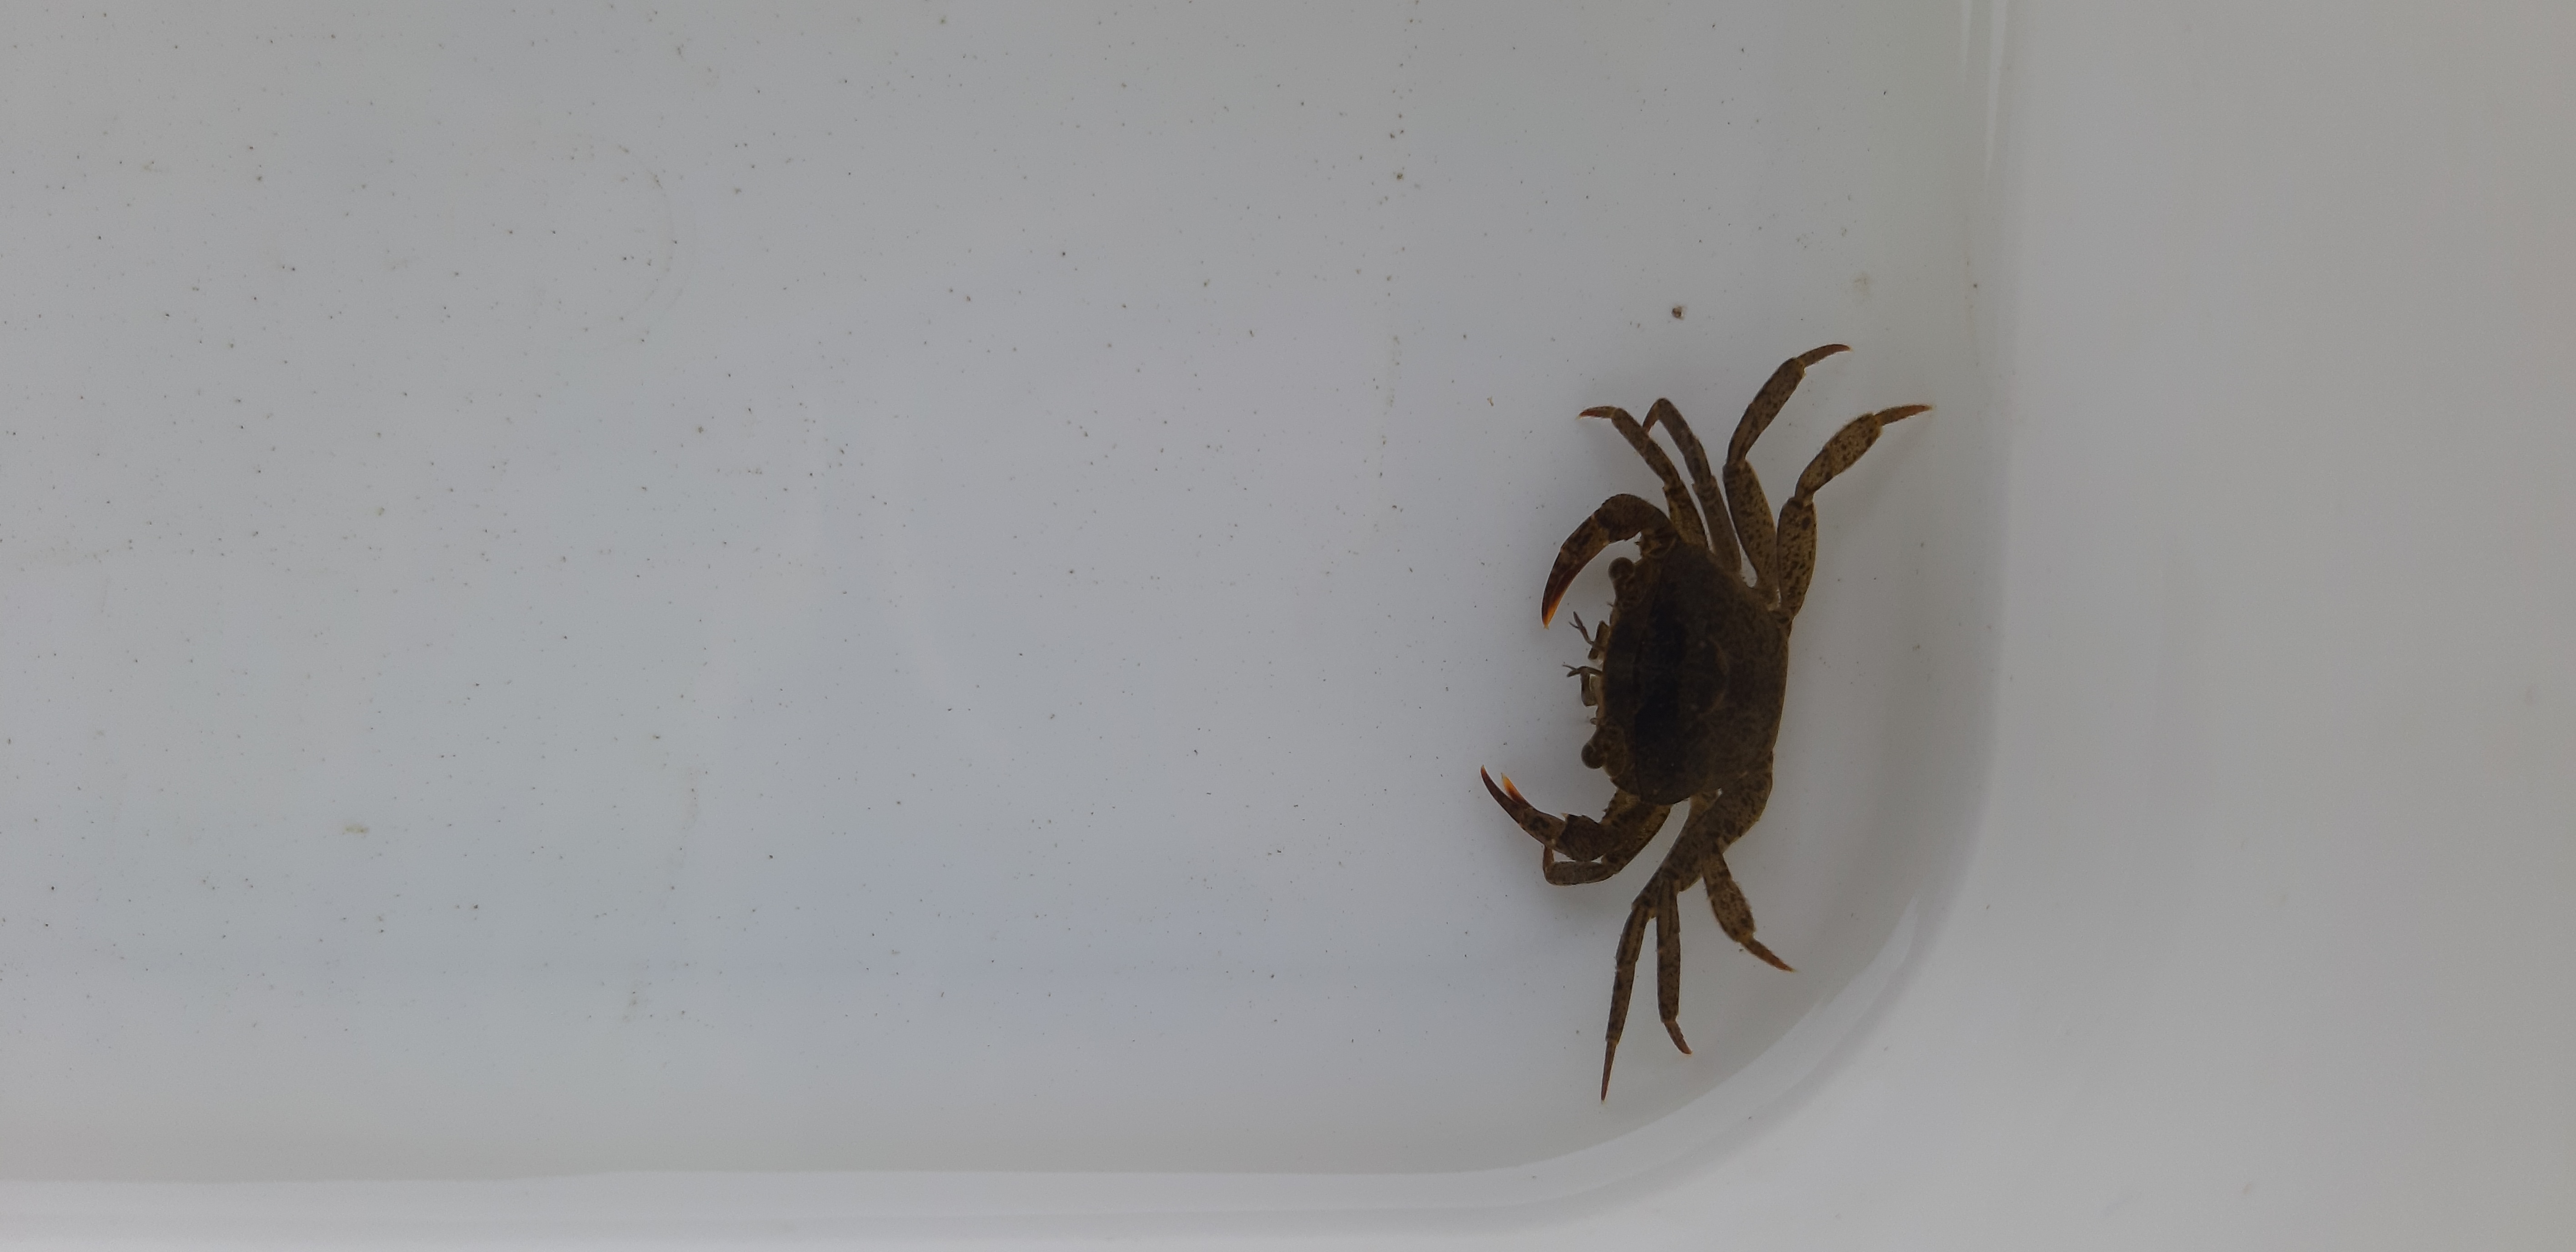
Macroinvertebrate group: crabs_and_shrimps